Yusuf Erdoğan

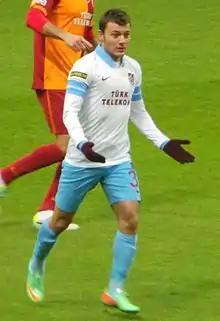
Erdoğan playing for Trabzonspor in 2013

Yusuf Erdoğan (born 7 August 1992) is a Turkish footballer who plays as a winger for Konyaspor. He can also play as a left-back.